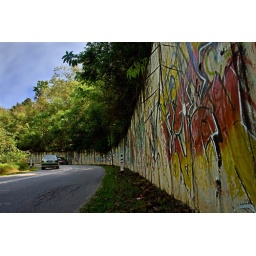
location = way to go Mengkuang Damjust small retouch to get punch at the wall and keep the car in original.